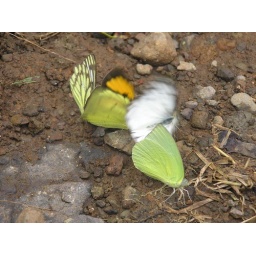
butterflies lookin for minerals in the soil.. a white orange tip and some common yellow and an emigrant